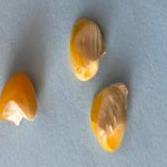
Maize quality: Bad